Healing the man with a withered hand

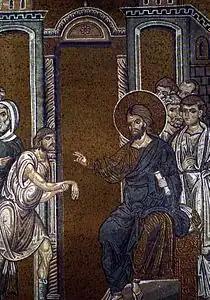
Christ healing the man with a withered hand, Byzantine mosaic

Jesus heals a man with a withered hand on the Sabbath in one of his miracles recounted in the Gospels, namely in -, Mark 3:1-6, and Luke 6:6-11.